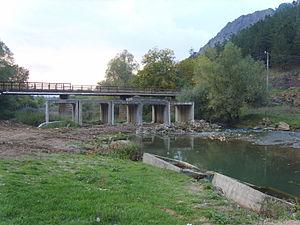
Kalotina est un village de l'ouest de la Bulgarie.